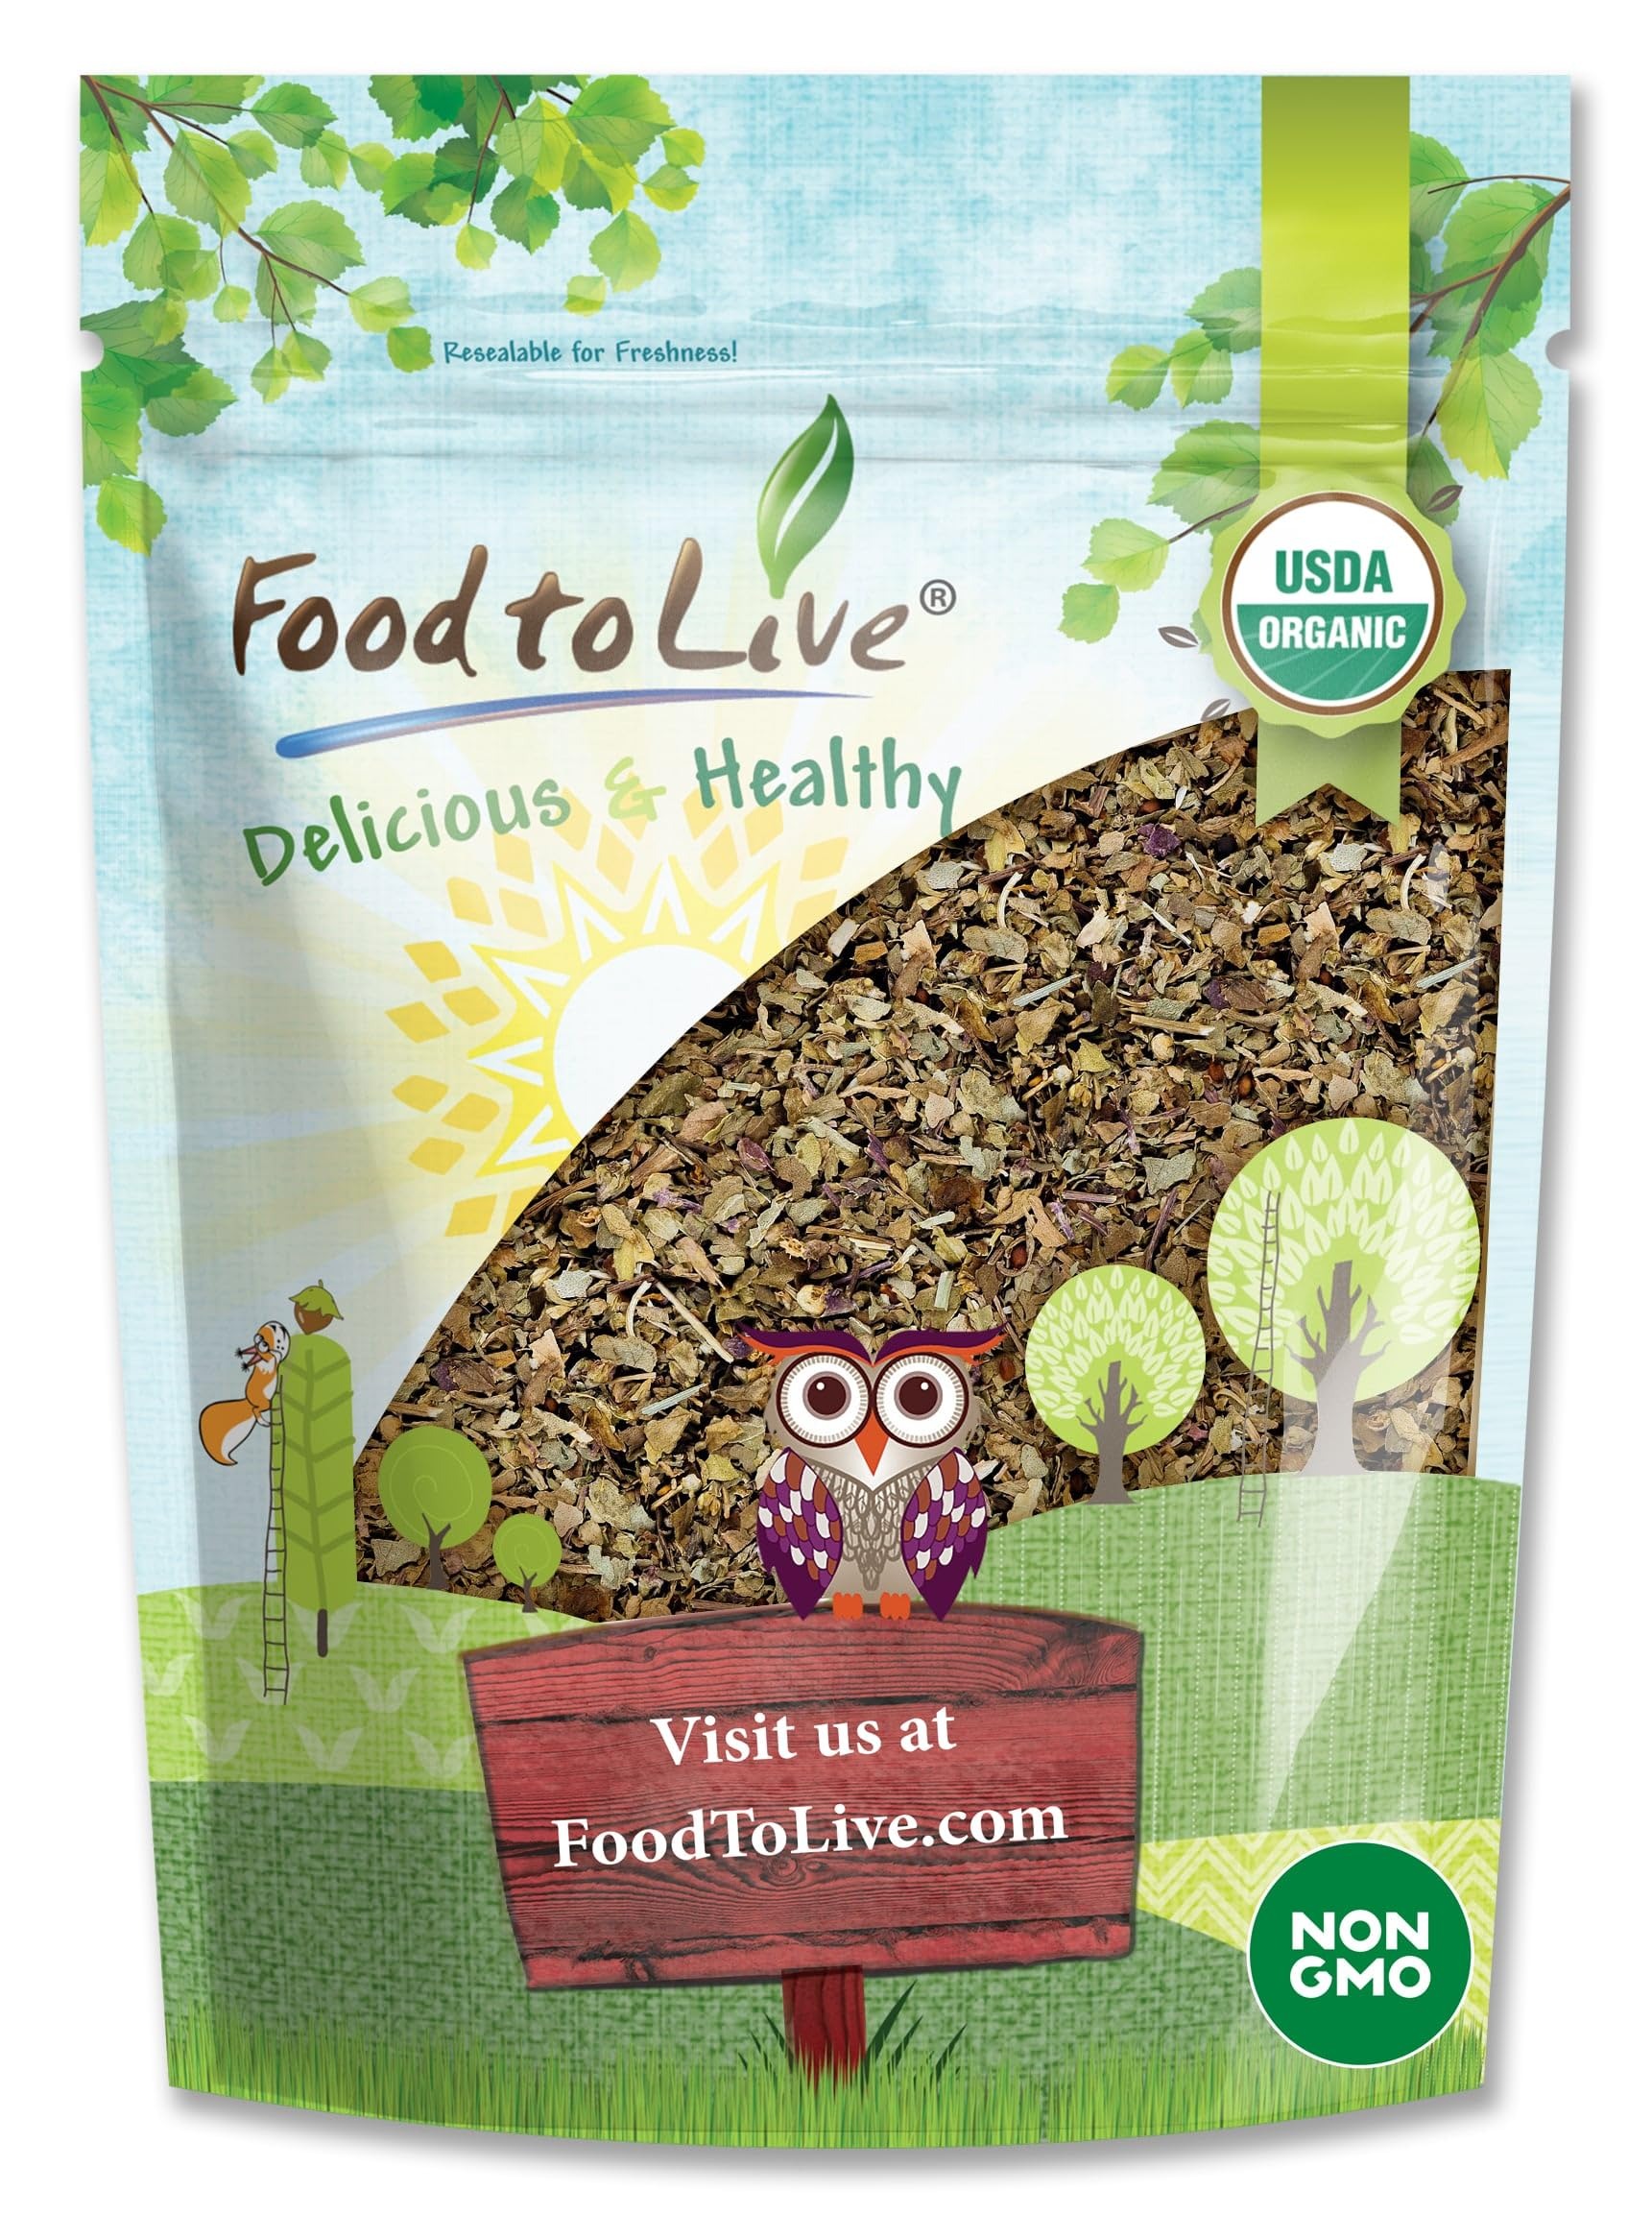
Item Name: Food to Live - Organic Basil Leaves, 8 Ounces – Dried & Cut. Great for Pizzas, Pesto, Soups, Sauces, Salads and Herbal Tea. Non-GMO. Kosher. Bulk
Bullet Point 1: ✔️VERSATILE SEASONING: Organic Basil Leaves from Food to Live add fresh, herbal flavor to pizzas, pesto, soups, sauces, salads, and herbal teas.
Bullet Point 2: ✔️NUTRITIOUS HERB: A good source of Magnesium, vitamins K, A, and C, basil leaves provide essential nutrients.
Bullet Point 3: ✔️NON-GMO AND KOSHER: These Organic Basil Leaves from Food to Live are Non-GMO and certified Kosher for quality assurance.
Bullet Point 4: ✔️CONVENIENT BULK SIZE: Packaged in the USA, this bulk size allows you to stock up on a pantry staple.
Bullet Point 5: ✔️LONG-LASTING FRESHNESS: When stored in a cool, dry place, Organic Basil Leaves from Food to Live can stay fresh for up to 2 years
Product Description: Transform your culinary creations with premium Organic Basil Leaves from Food to Live . These dried and cut basil leaves are incredibly versatile, adding a burst of flavor to pizzas, pesto, soups, sauces, salads, and even herbal teas. Sourced from Egypt and packaged in the USA, our basil leaves are non-GMO, kosher, vegan, and raw. Not only do they enhance your dishes with their aromatic essence, but they also provide a nutritional boost as a good source of magnesium, vitamins K, A, and C. With a shelf life of up to 1.5 years when stored in a cool, dry place, these basil leaves are a pantry staple for elevating your culinary adventures. Embrace the rich, herbaceous notes and unlock new dimensions of flavor with Organic Basil Leaves from Food to Live.
Value: 8.0
Unit: Ounce

Price: 13.85